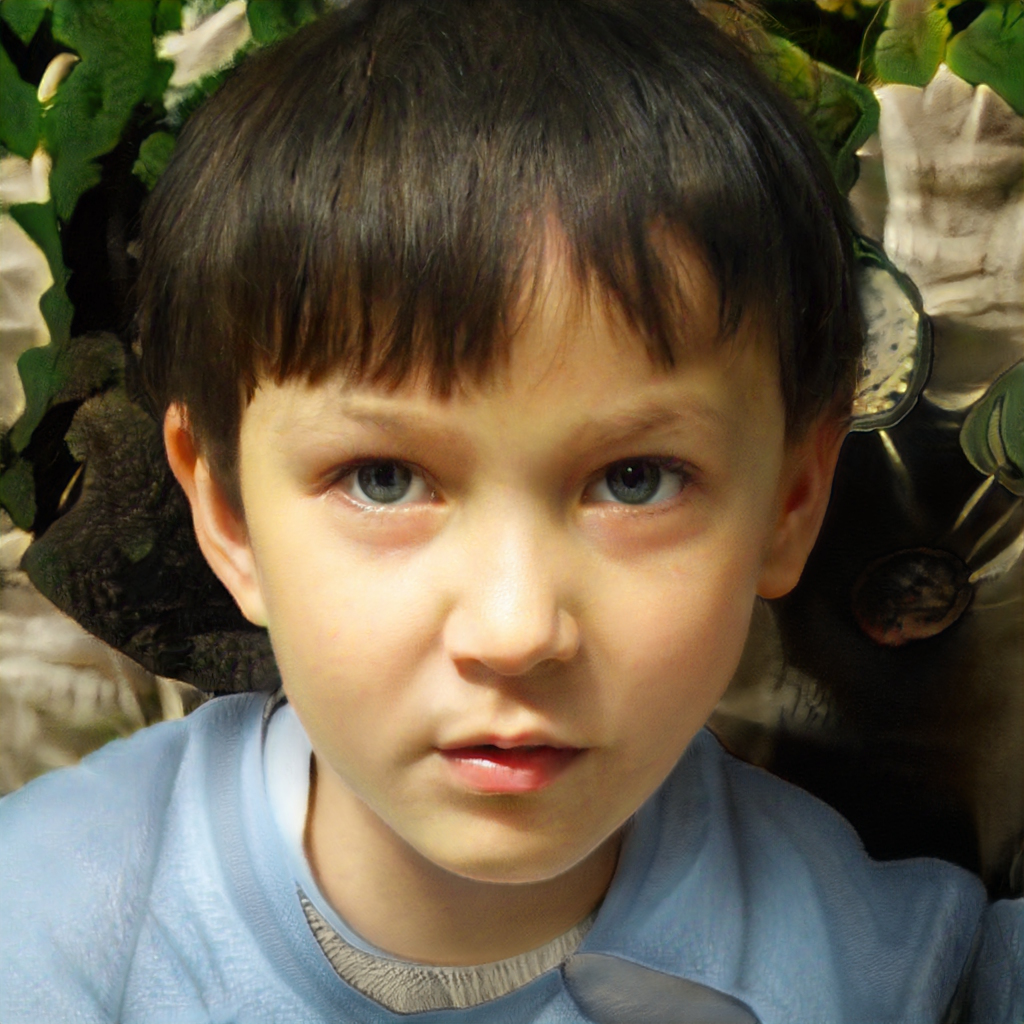
Label: No Watermark